Headphones

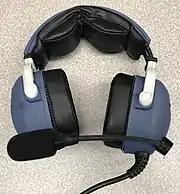
Aviation headset

Telephone headsets connect to a fixed-line telephone system. A telephone headset functions by replacing the handset of a telephone. Headsets for standard corded telephones are fitted with a standard 4P4C commonly called an RJ-9 connector. Headsets are also available with 2.5 mm jack sockets for many DECT phones and other applications. Cordless bluetooth headsets are available, and often used with mobile telephones. Headsets are widely used for telephone-intensive jobs, in particular by call centre workers. They are also used by anyone wishing to hold telephone conversations with both hands free.